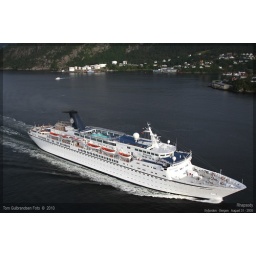
The ship was sold to Mano Cruises in 2009.. The ships name today is Golden Iris